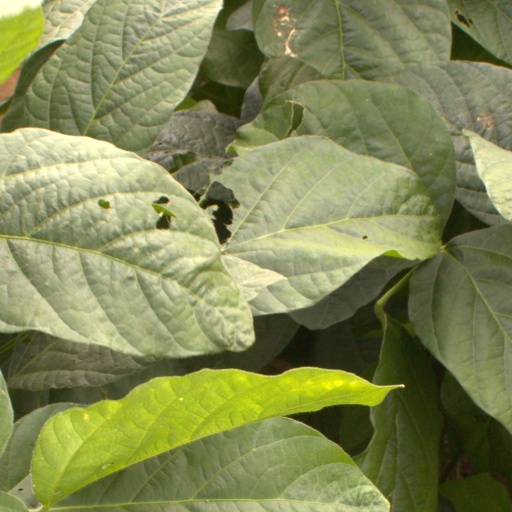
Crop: soybean